Masayoshi Motegi

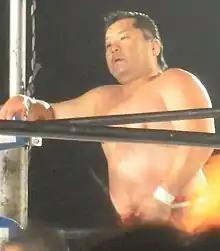
Motegi at a Big Japan Pro Wrestling show in May 2010

is a Japanese retired professional wrestler. He is known for his background in karate and the innovation of the Rolling German suplex. He also has been a staple of Big Japan Pro Wrestling, IWA Japan and W*ING as well as Japanese independent promotions such as the Social Progressive Wrestling Federation (SPWF).